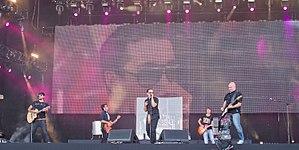
Maldita Nerea est un groupe de musique pop-rock espagnol originaire de Murcia, en Espagne. Il est formé en 2003 par Jorge Ruiz, Luís Gómez, Rafa Martín, Tato Latorre et Serginho Moreira.